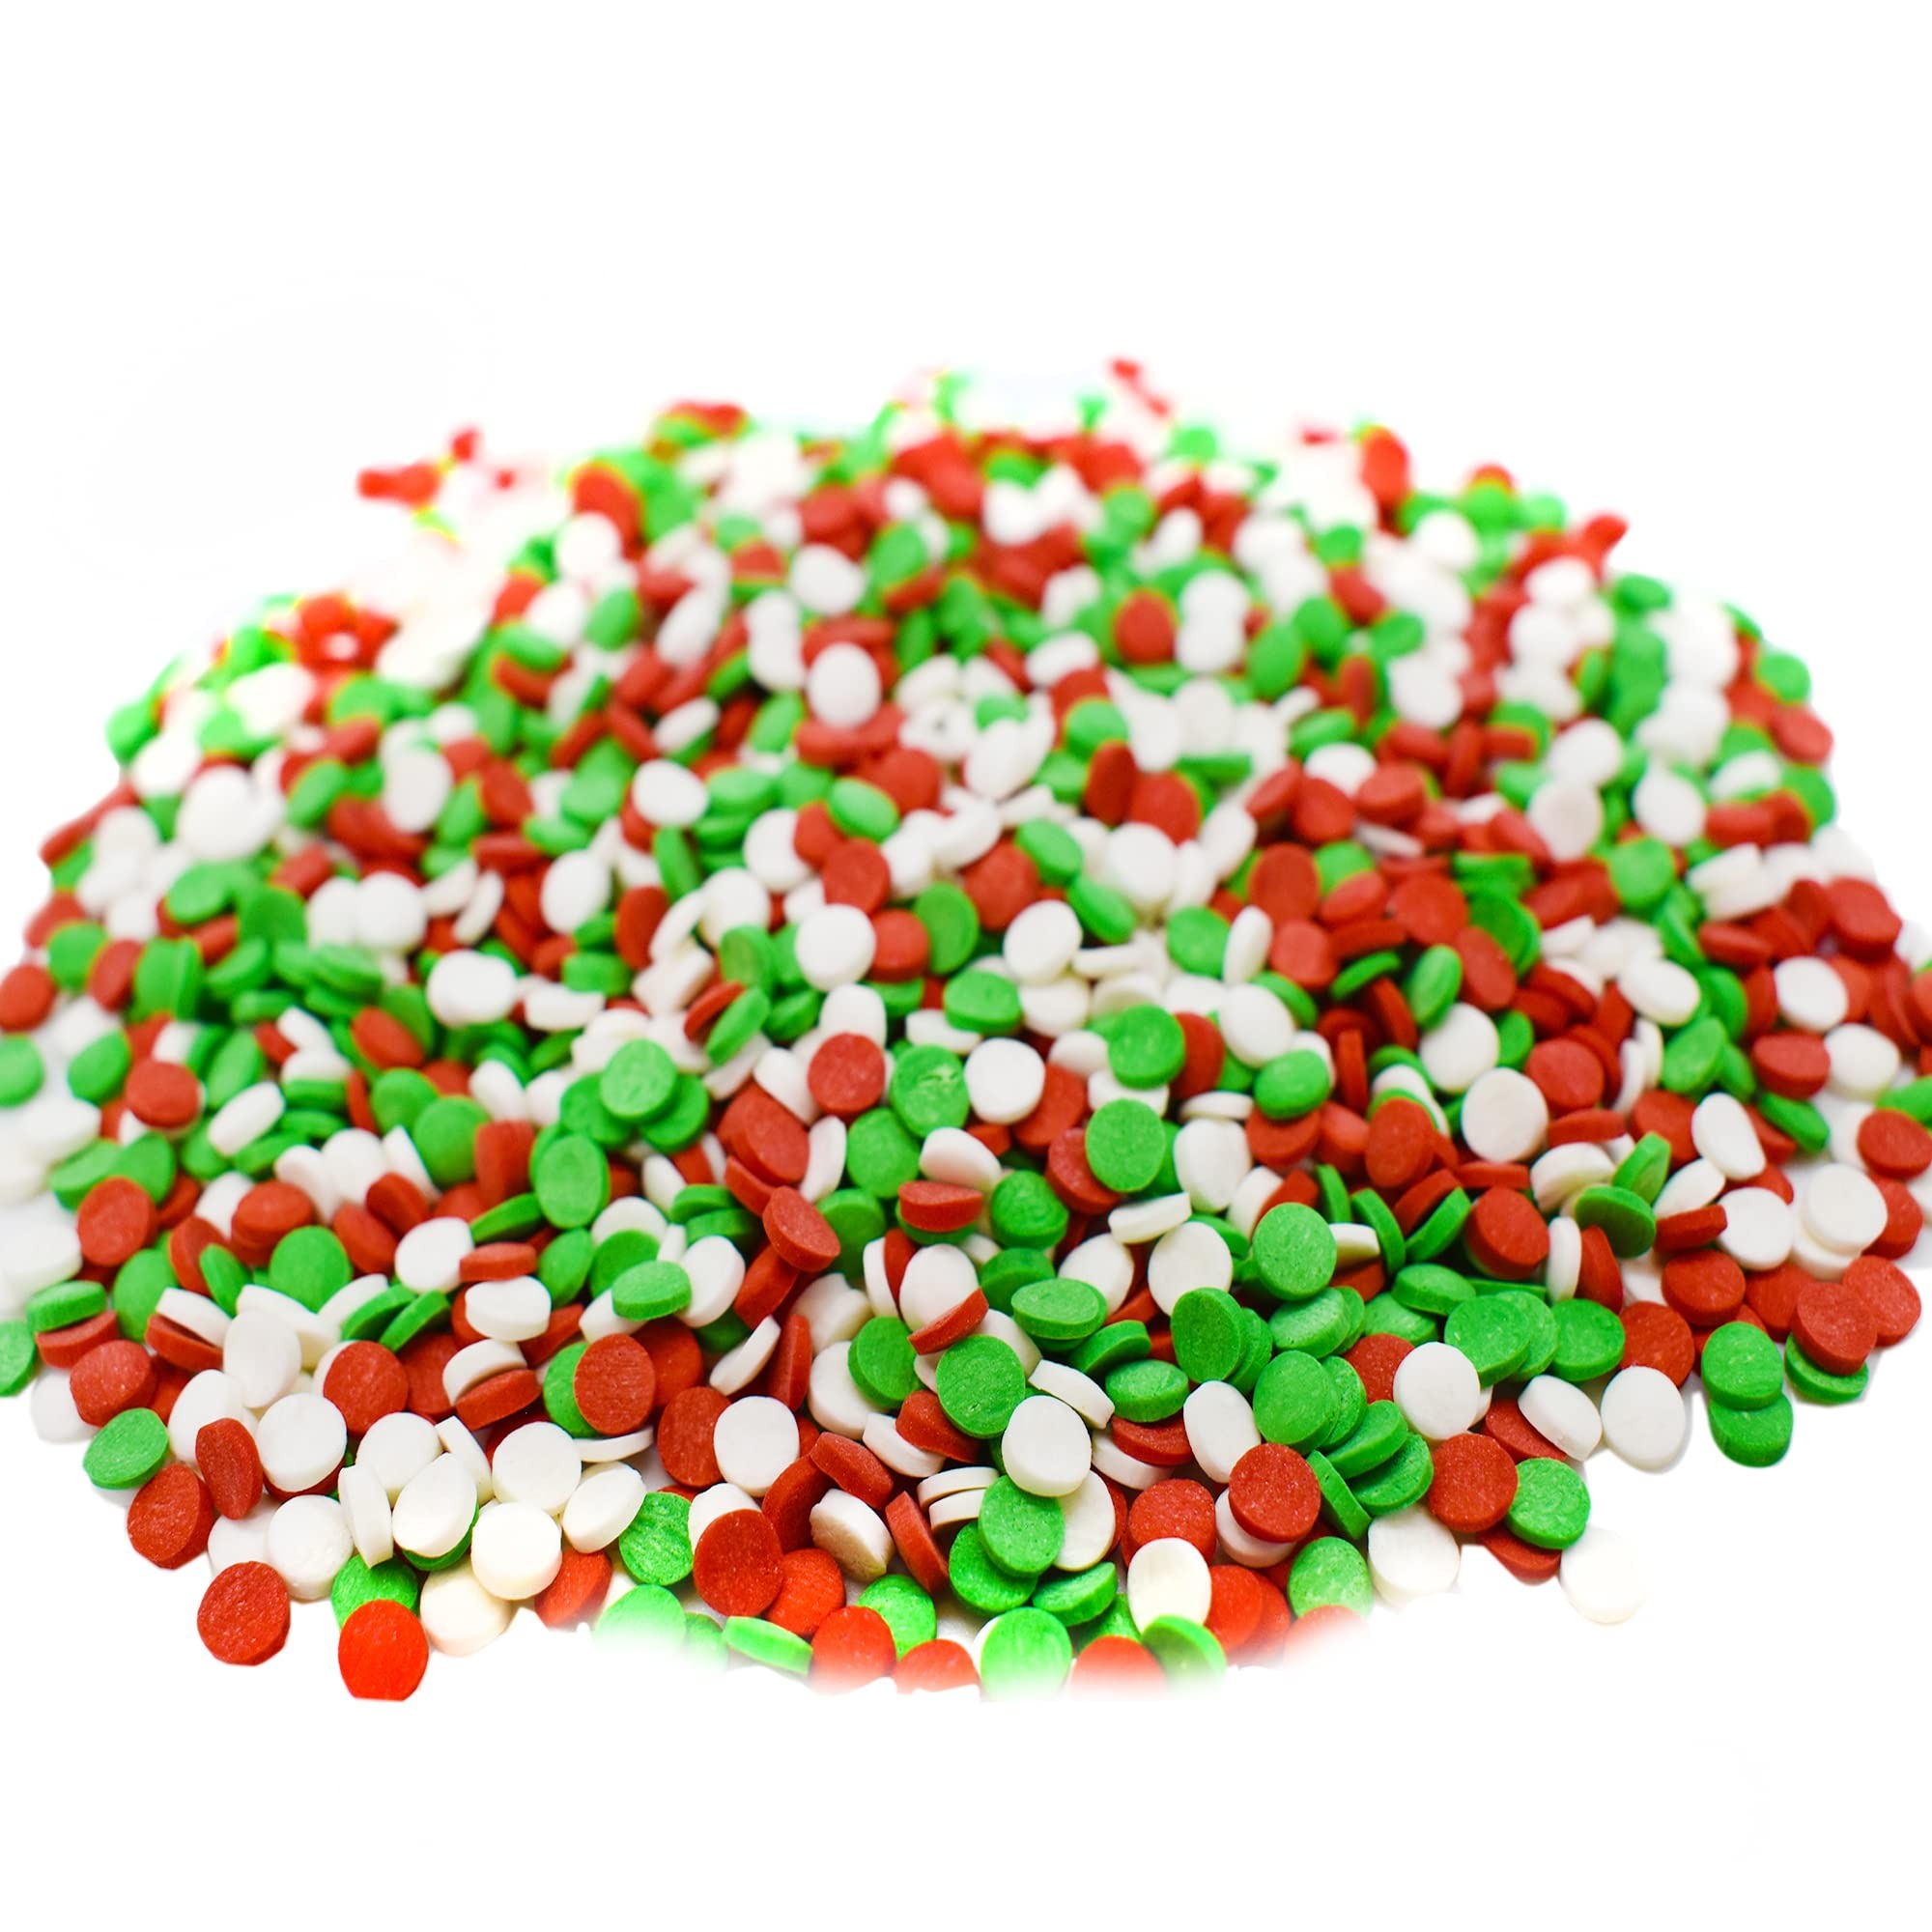
Item Name: Confetti Christmas Sprinkles - 12 Oz Resealable Stand Up Candy Bag - Christmas Themed Holiday Sprinkle Mix - White, Green, and Red Quins - Bulk Sprinkles for Baking and Decorating
Bullet Point 1: Festive Christmas-themed sprinkle mix in white, green, and red colors.
Bullet Point 2: Convenient 12 oz resealable stand-up bag for easy storage and freshness.
Bullet Point 3: Versatile use for decorating cookies, cupcakes, cakes, and holiday desserts.
Bullet Point 4: Ideal for creating a cheerful atmosphere during holiday baking sessions.
Bullet Point 5: Bulk quantity ensures you have plenty for multiple baking and decorating projects.
Product Description: Enhance your holiday baking with our Confetti Christmas Sprinkles, a festive blend designed to bring joy to your treats. Packed in a convenient 12 oz resealable stand-up bag, these Christmas-themed sprinkles feature a mix of white, green, and red quins. Perfect for cookies, cupcakes, cakes, and more, our bulk sprinkles add a delightful touch to any festive occasion. Whether you're decorating a gingerbread house or topping off hot cocoa, these sprinkles are a must-have for your kitchen this holiday season.
Value: 12.0
Unit: Ounce

Price: 14.99